Federal University of Mato Grosso

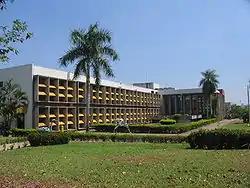
Rectorate building in Cuiabá

The Federal University of Mato Grosso (UFMT) is a public university in the state of Mato Grosso, Brazil. Responsible for serving the entire state, its main campus is in the capital city of Cuiabá. Smaller campuses are located in Barra do Garças, Pontal do Araguaia, Sinop, and Várzea Grande, while the former campus at Rondonópolis is now the , split off in 2018.